Oasis Skyway Garden Hotel

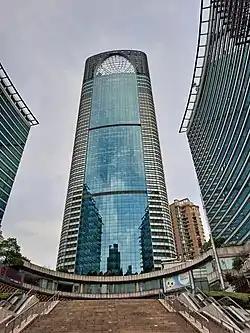
The main tower of the Golden Magnolia Plaza

Oasis Skyway Garden Hotel is a skyscraper located at 15 Dapu Road, Luwan, Shanghai, 200023, China. It is 226 m high, has 52 stories and was completed in 2007. It contains 454 hotel rooms and 239 serviced apartments. It is now home to the Pullman Shanghai Skyway Hotel.